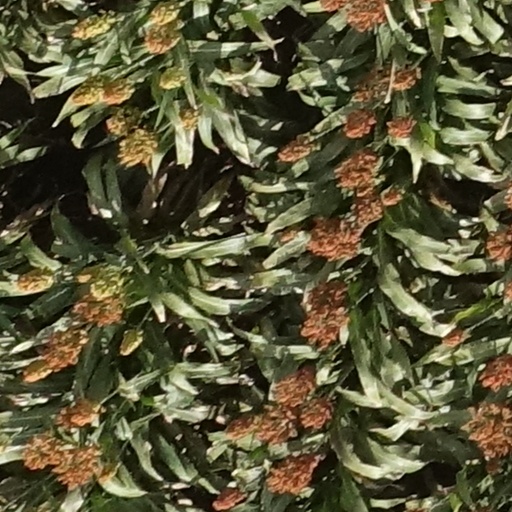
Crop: sorghum